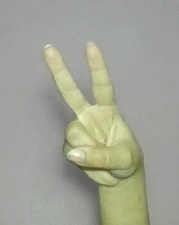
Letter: taa